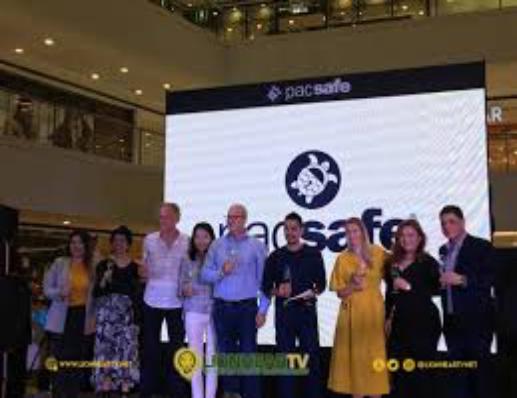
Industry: Clothes